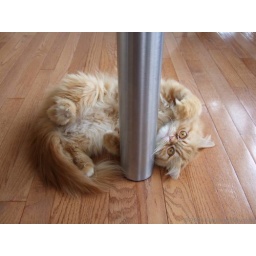
I looked under my desk and saw Squishy pole dancing